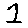
Label: 1